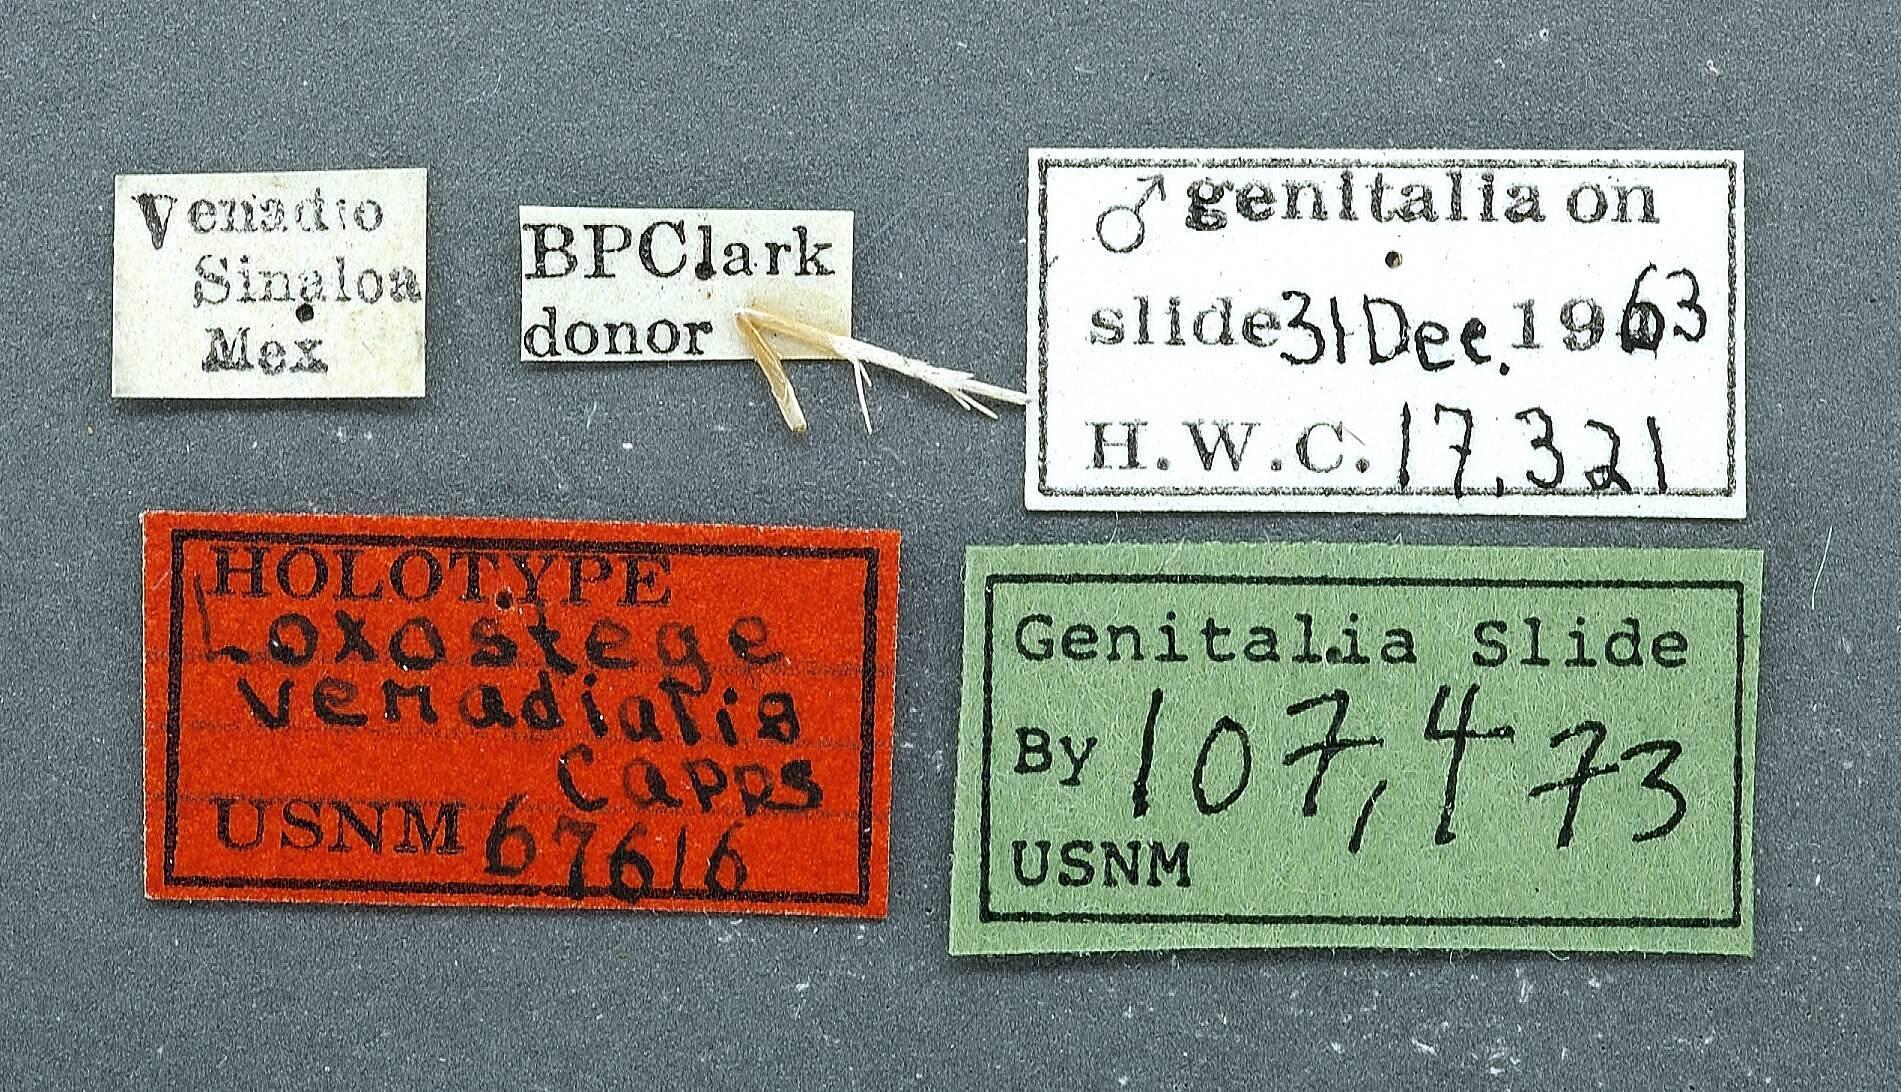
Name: Loxostege venadialis
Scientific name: Loxostege venadialis Capps, 1967
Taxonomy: Animalia, Arthropoda, Insecta, Lepidoptera, Crambidae, Pyraustinae
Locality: Venadio, [Not Stated], Sinaloa, Mexico
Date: [Not Stated]